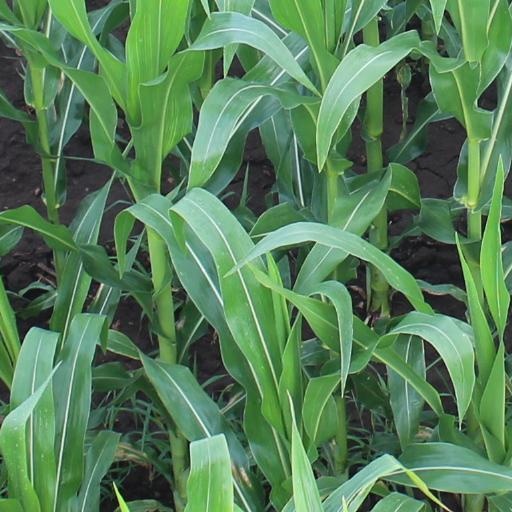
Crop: maize; corn